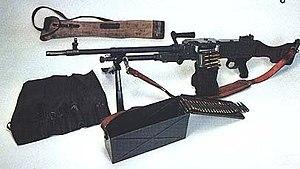
La FN MAG 58 est une mitrailleuse polyvalente de conception belge fabriquée par la FN Herstal en 1958. La dénomination « MAG » est l'acronyme de « Mitrailleuse À Gaz » ou également « Mitrailleuse d'Appui Général ». Cette appellation est due au fonctionnement particulier de cette mitrailleuse, par emprunt des gaz de combustion.